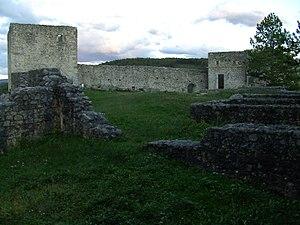
La forteresse de Ključ se trouve en Bosnie-Herzégovine, sur le territoire de la ville de Ključ et dans la municipalité de Ključ. Elle remonte à l'Antiquité et au Moyen Âge et est inscrite sur la liste des monuments nationaux de Bosnie-Herzégovine.
Ključ est une ville et une municipalité de Bosnie-Herzégovine située dans le canton d'Una-Sana et dans la Fédération de Bosnie-et-Herzégovine. Selon les premiers résultats du recensement bosnien de 2013, la ville intra muros compte 5 409 habitants et la municipalité 18 714.